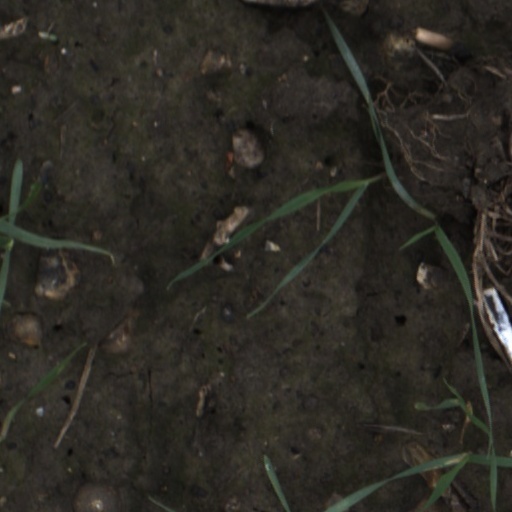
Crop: wheat